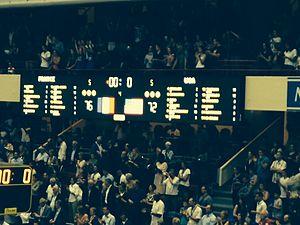
Le tableau de marque de la rencontre France USA le 21 septembre 2014 à Paris
L'équipe de France commence sa saison 2014 en étant qualifiée pour le Championnat du monde de basket-ball féminin 2014 qui se déroule en Turquie.